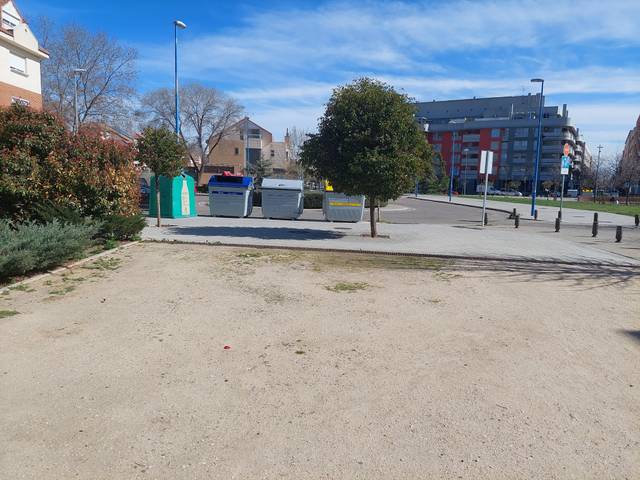
Region: Spain
Coordinates: 40.32, -3.757